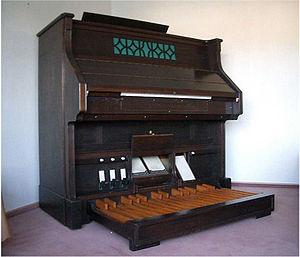
L’harmonium est un instrument de musique à vent, à anches libres, à clavier et à soufflerie. Le musicien qui en joue est un harmoniumiste.